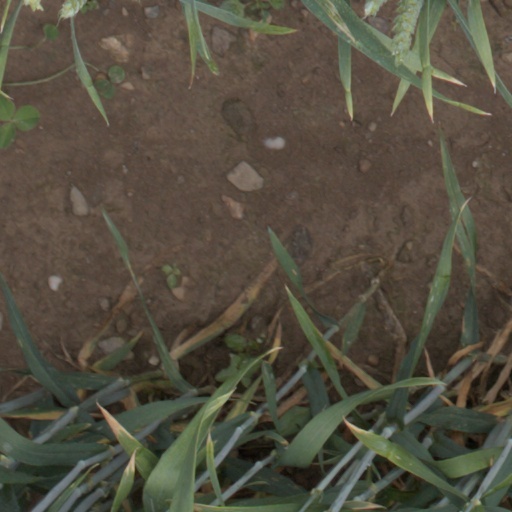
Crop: wheat